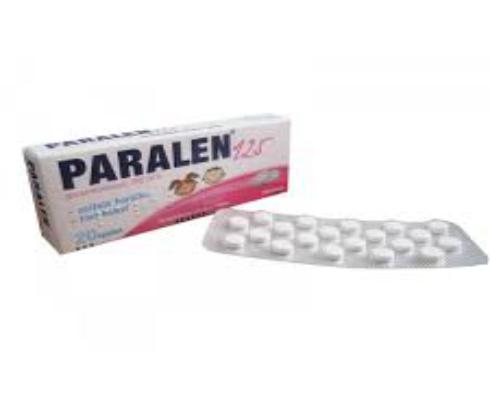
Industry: Medical